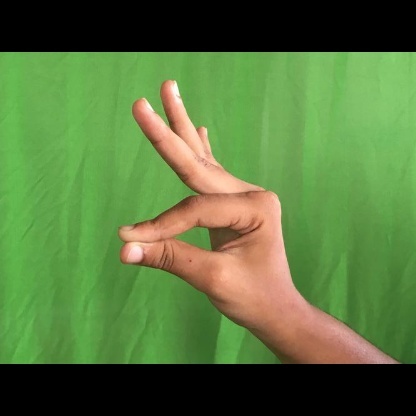
Mudra: Hamsasyam